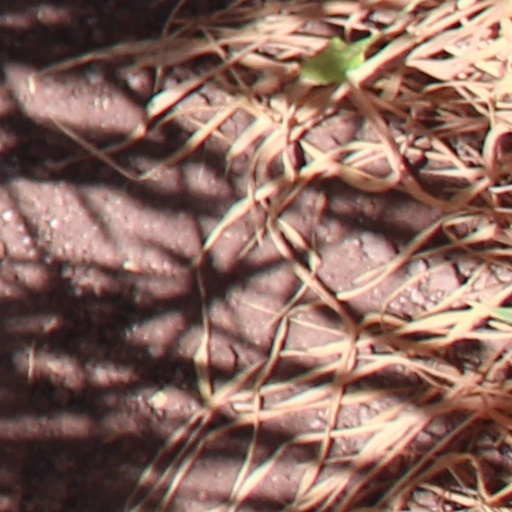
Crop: wheat